Media of Wales

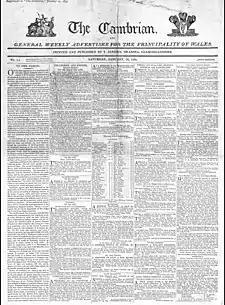
An 1804 front page of Wales' first weekly newspaper, "The Cambrian".

The initial growth of newspaper publishing in Wales was slow in comparison to that of urban England, mainly due to distribution problems caused by poor transport networks and in particular rail links. It was further hindered by taxes on paper, advertising and the newspapers themselves. This changed in the early 19th century when Wales experienced sweeping social changes due to the Industrial Revolution. A rapid surge in population growth, along with the adoption of radacalist political views and the growth of Nonconformity saw the development of newspaper publishing in Wales. However the market for newspapers in Wales was much smaller than in England and was also to some extent split between two languages.